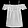
Label: T - shirt / top